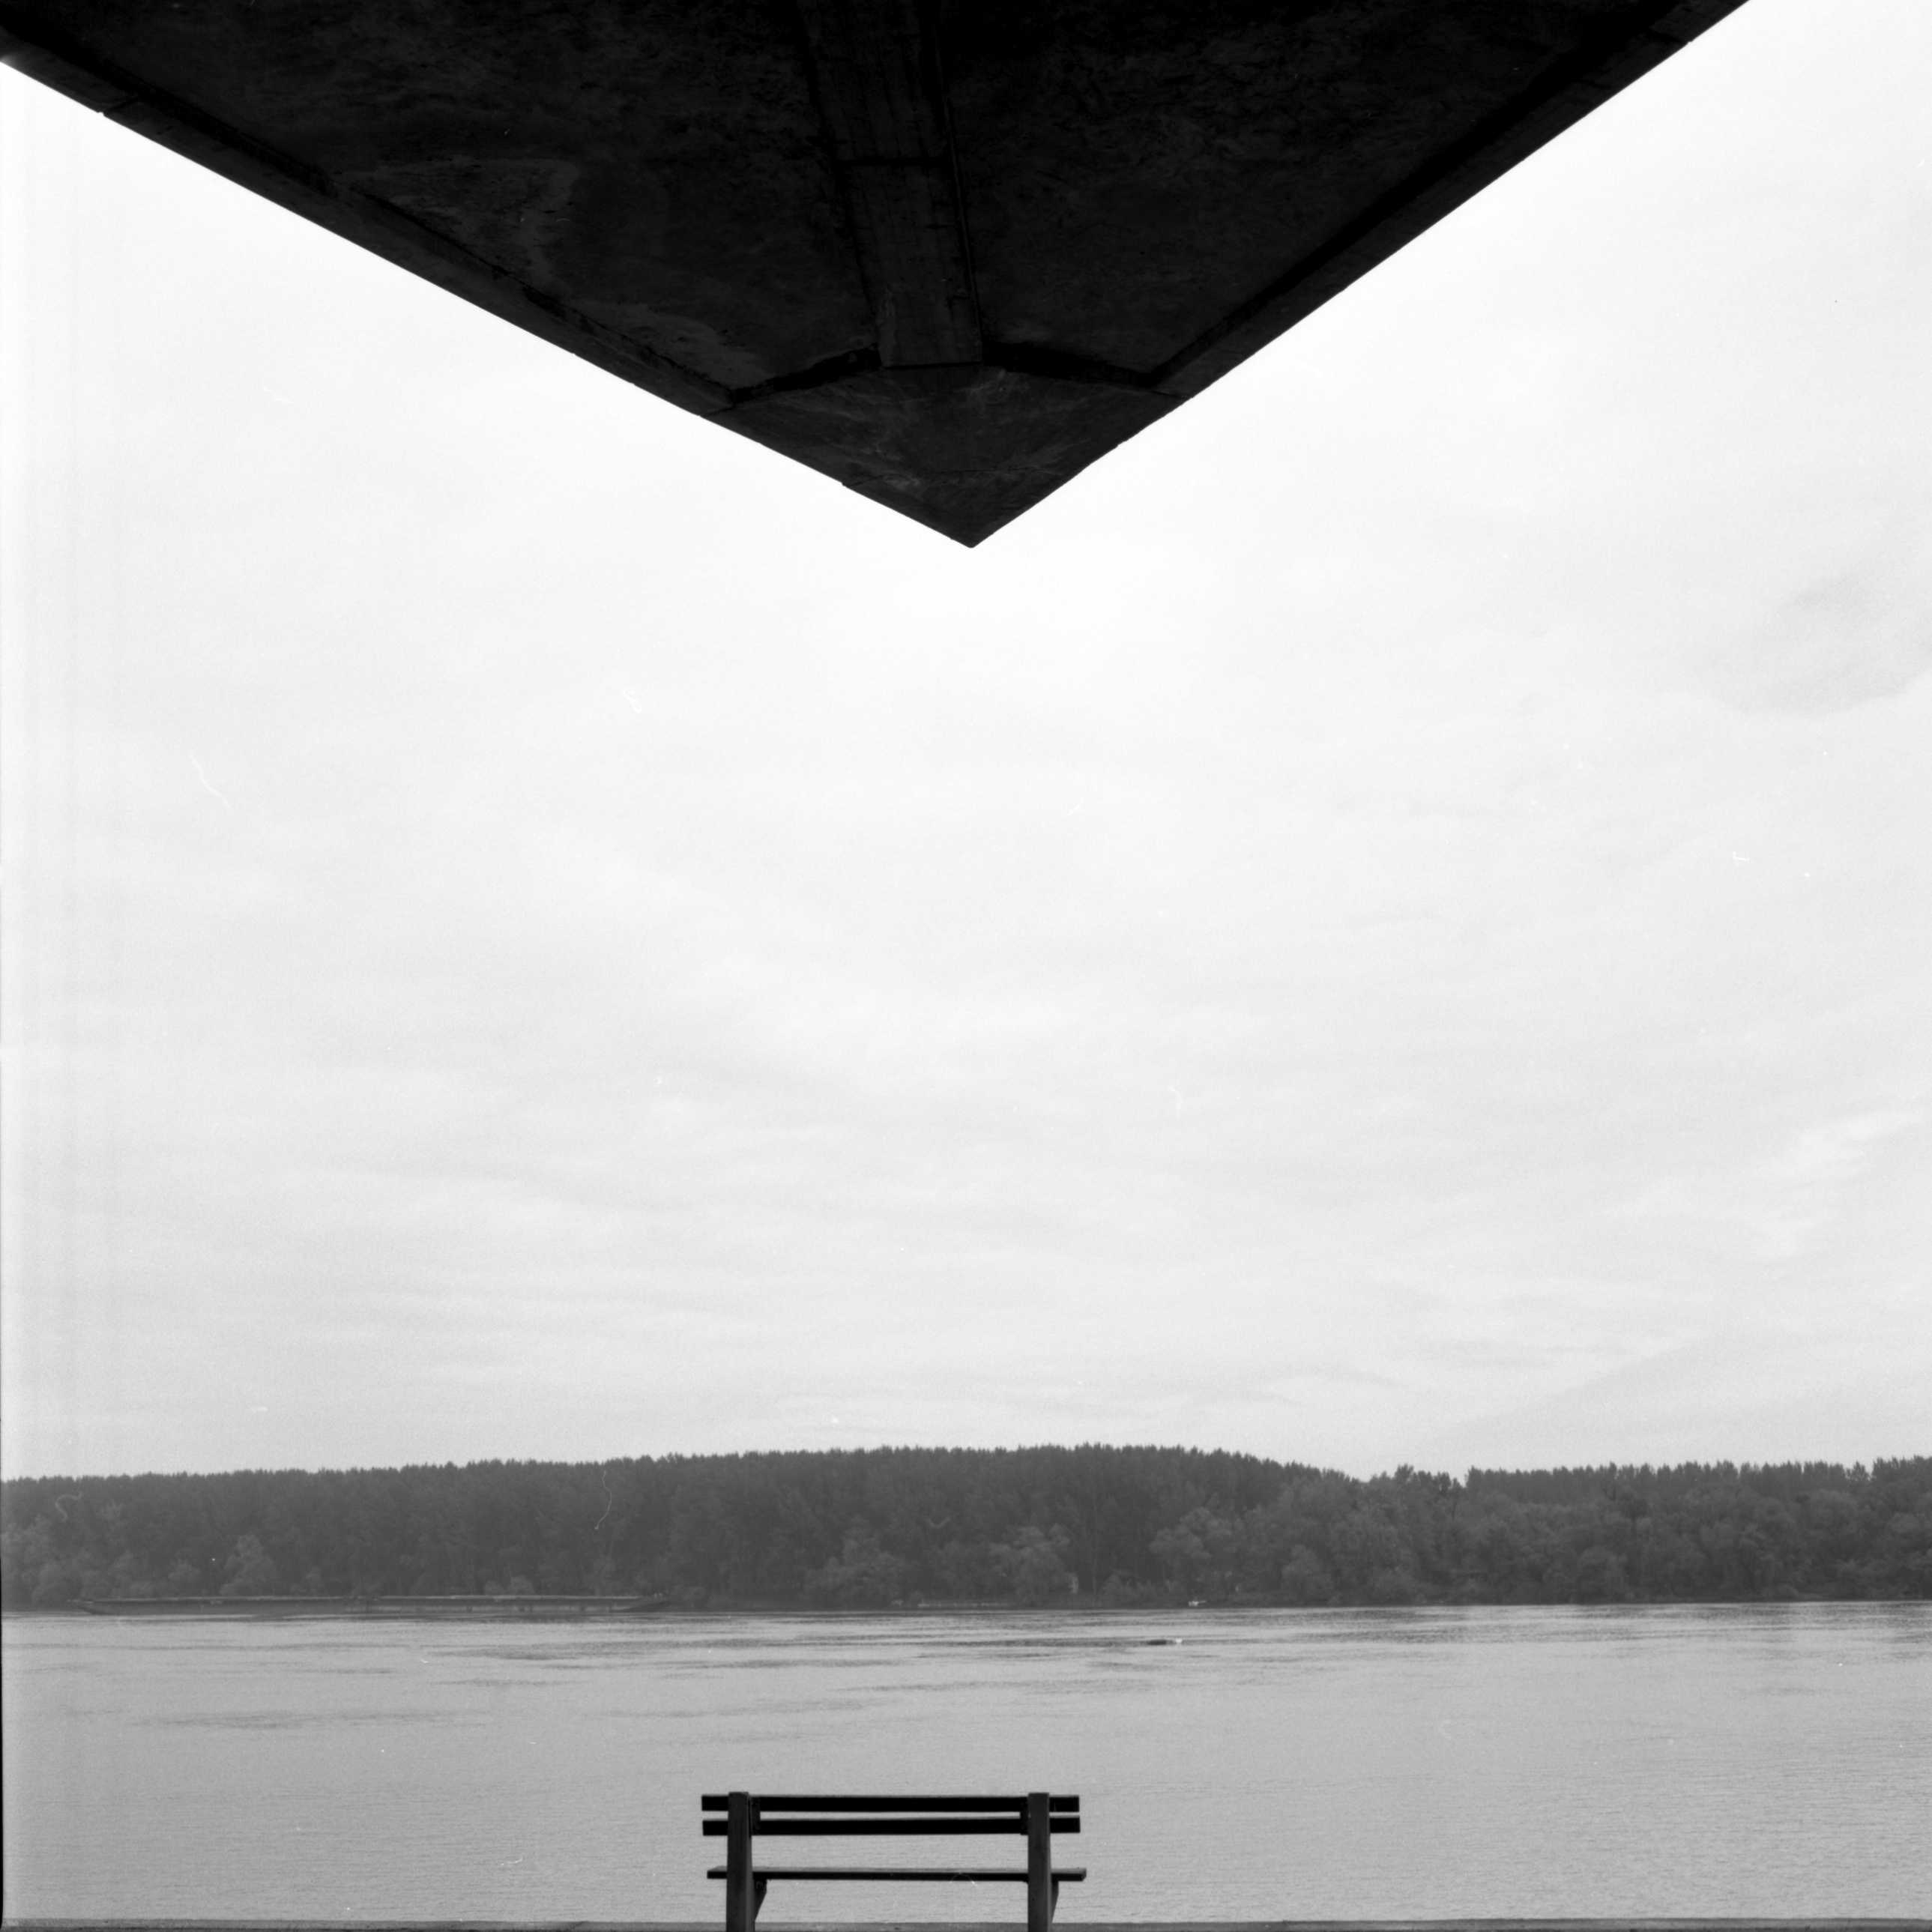
mountain, black and white, white, bench, lake, river, europe, reflection, vehicle, square, black, monochrome, bw, serbia, symmetry, photograph, still, forrest, fuji, shape, hasselblad, 500cm, squareformat, monochrome photography